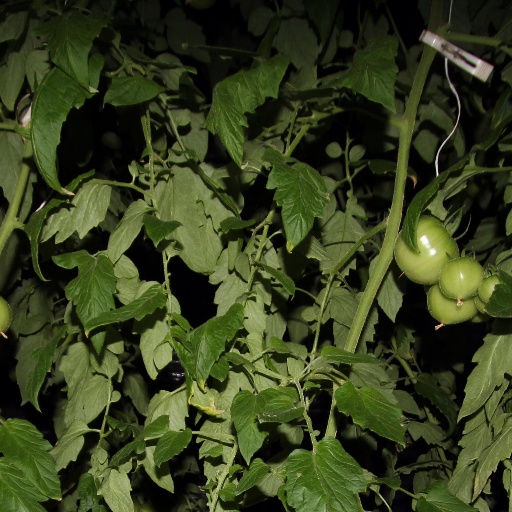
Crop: tomato